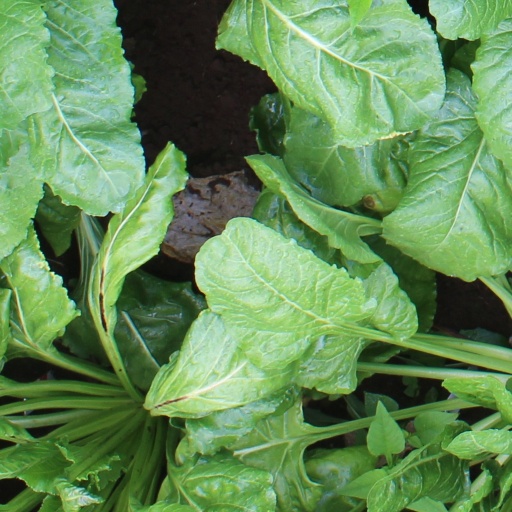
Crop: sugar beet